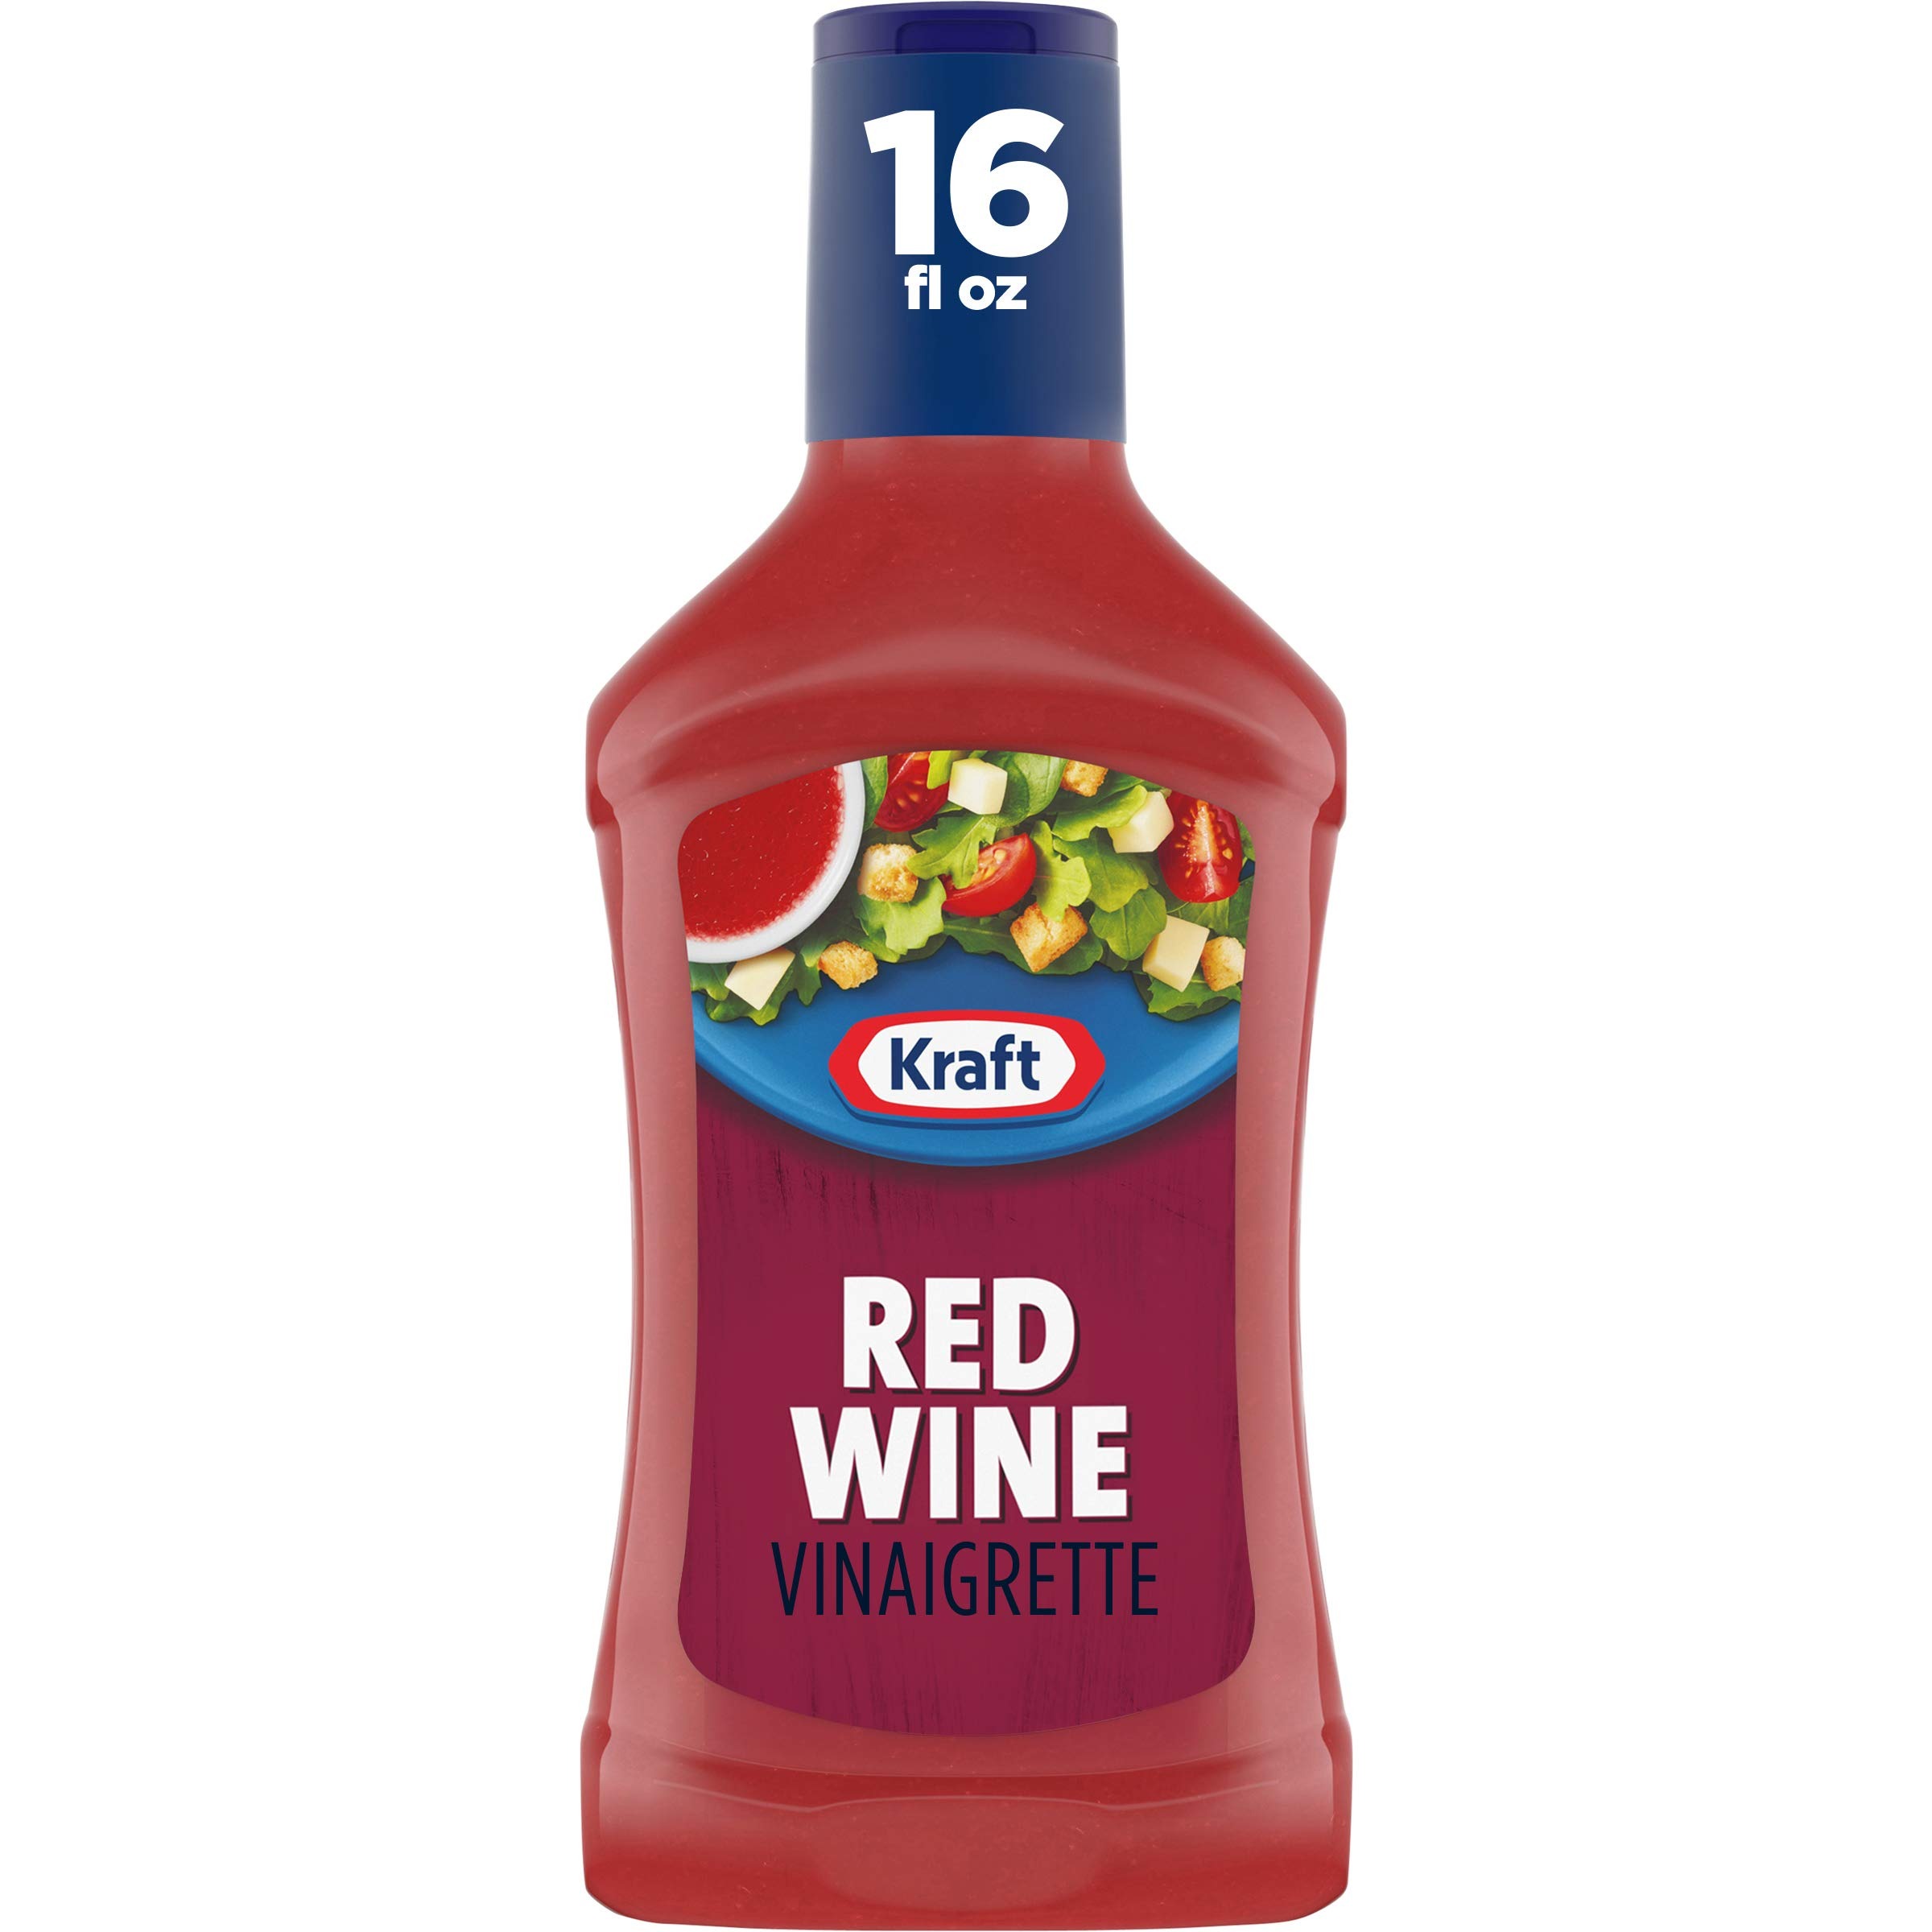
Item Name: Kraft Red Wine Vinaigrette Salad Dressing (6 ct Pack, 16 fl oz Bottles)
Bullet Point 1: Six 16 fl oz bottles of Kraft Red Wine Vinaigrette Dressing
Bullet Point 2: Kraft Red Wine Vinaigrette Dressing is made with quality ingredients
Bullet Point 3: Red wine vinaigrette dressing has a bold, vibrant flavor
Bullet Point 4: Red wine vinaigrette dressing is ready to enjoy after a quick shake
Bullet Point 5: Contains no high fructose corn syrup, no artificial flavors and no added MSG
Bullet Point 6: Delicious light textured vinaigrette for salad works well as a marinade
Bullet Point 7: Convenient squeeze bottle makes it easier to dispense the right amount to your favorite dish
Value: 96.0
Unit: Fl Oz

Price: 5.04